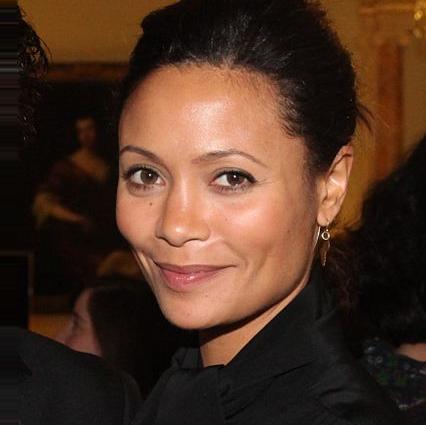
Age: 37